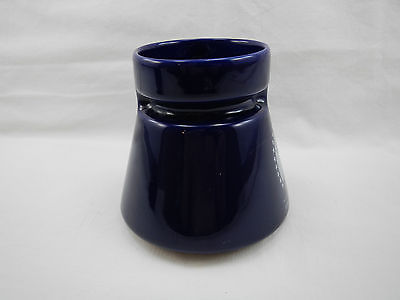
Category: mug